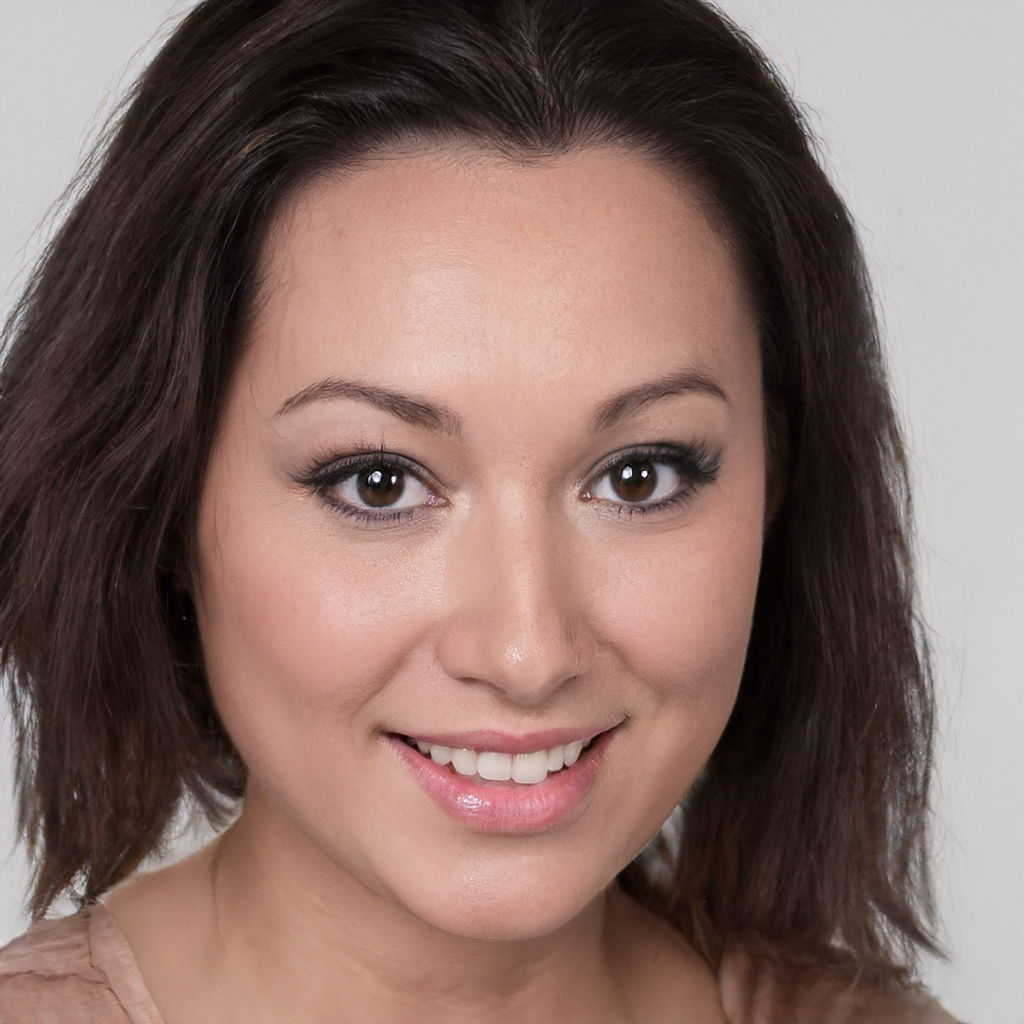
Label: Colored